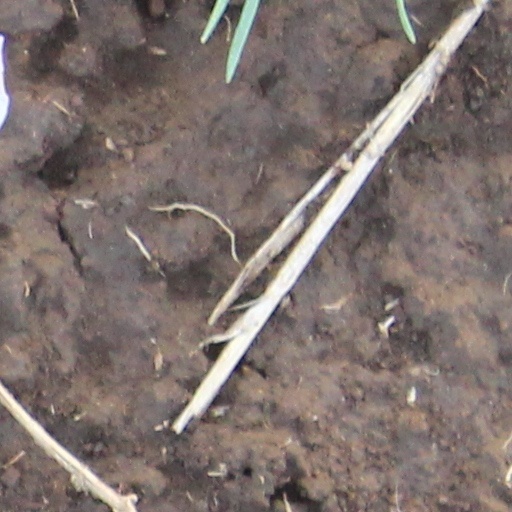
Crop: wheat